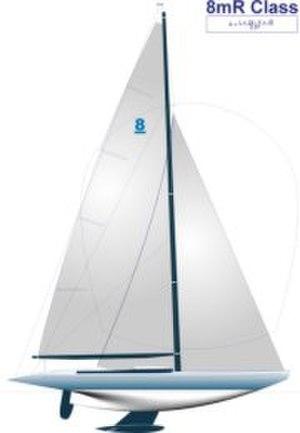
La série internationale 8 Metre est une classe de la jauge internationale.